Vaychi

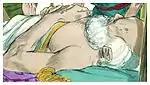
"The time drew near for Jacob to die". (1984 illustration by Jim Padgett, courtesy of Distant Shores Media/Sweet Publishing)

In the seventh reading, Joseph spoke kindly to them, comforted them, and committed to sustain them and their little ones. Joseph lived 110 years, saw Ephraim's children of the third generation, and grandchildren of Manasseh were born on Joseph's knees. Joseph told his brothers that he was dying, but God would surely remember them and bring them out of Egypt to the land that God had sworn to Abraham, Isaac, and Jacob. Joseph made the children of Israel swear to carry his bones to that land. So Joseph died, and they embalmed him, and put him in a coffin in Egypt. The seventh reading, the twelfth open portion, the parashah, and the Book of Genesis all end here.